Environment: real
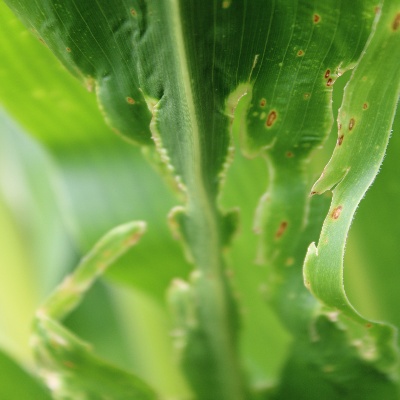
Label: fall_armyworm